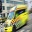
Label: ambulance